Xavier Debray

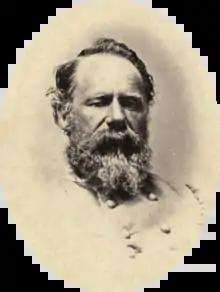
Debray circa 1864

Xavier Blanchard Debray (January 25, 1818 – January 6, 1895) was an American soldier and diplomat. During the American Civil War Debray raised a Confederate cavalry regiment from Bexar County, Texas and was appointed brigadier general before the war's end.